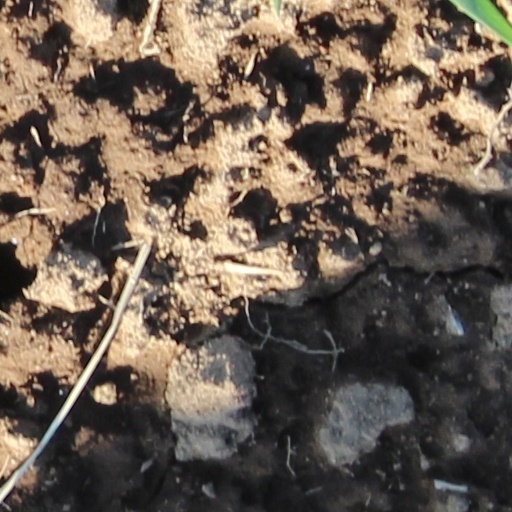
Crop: wheat